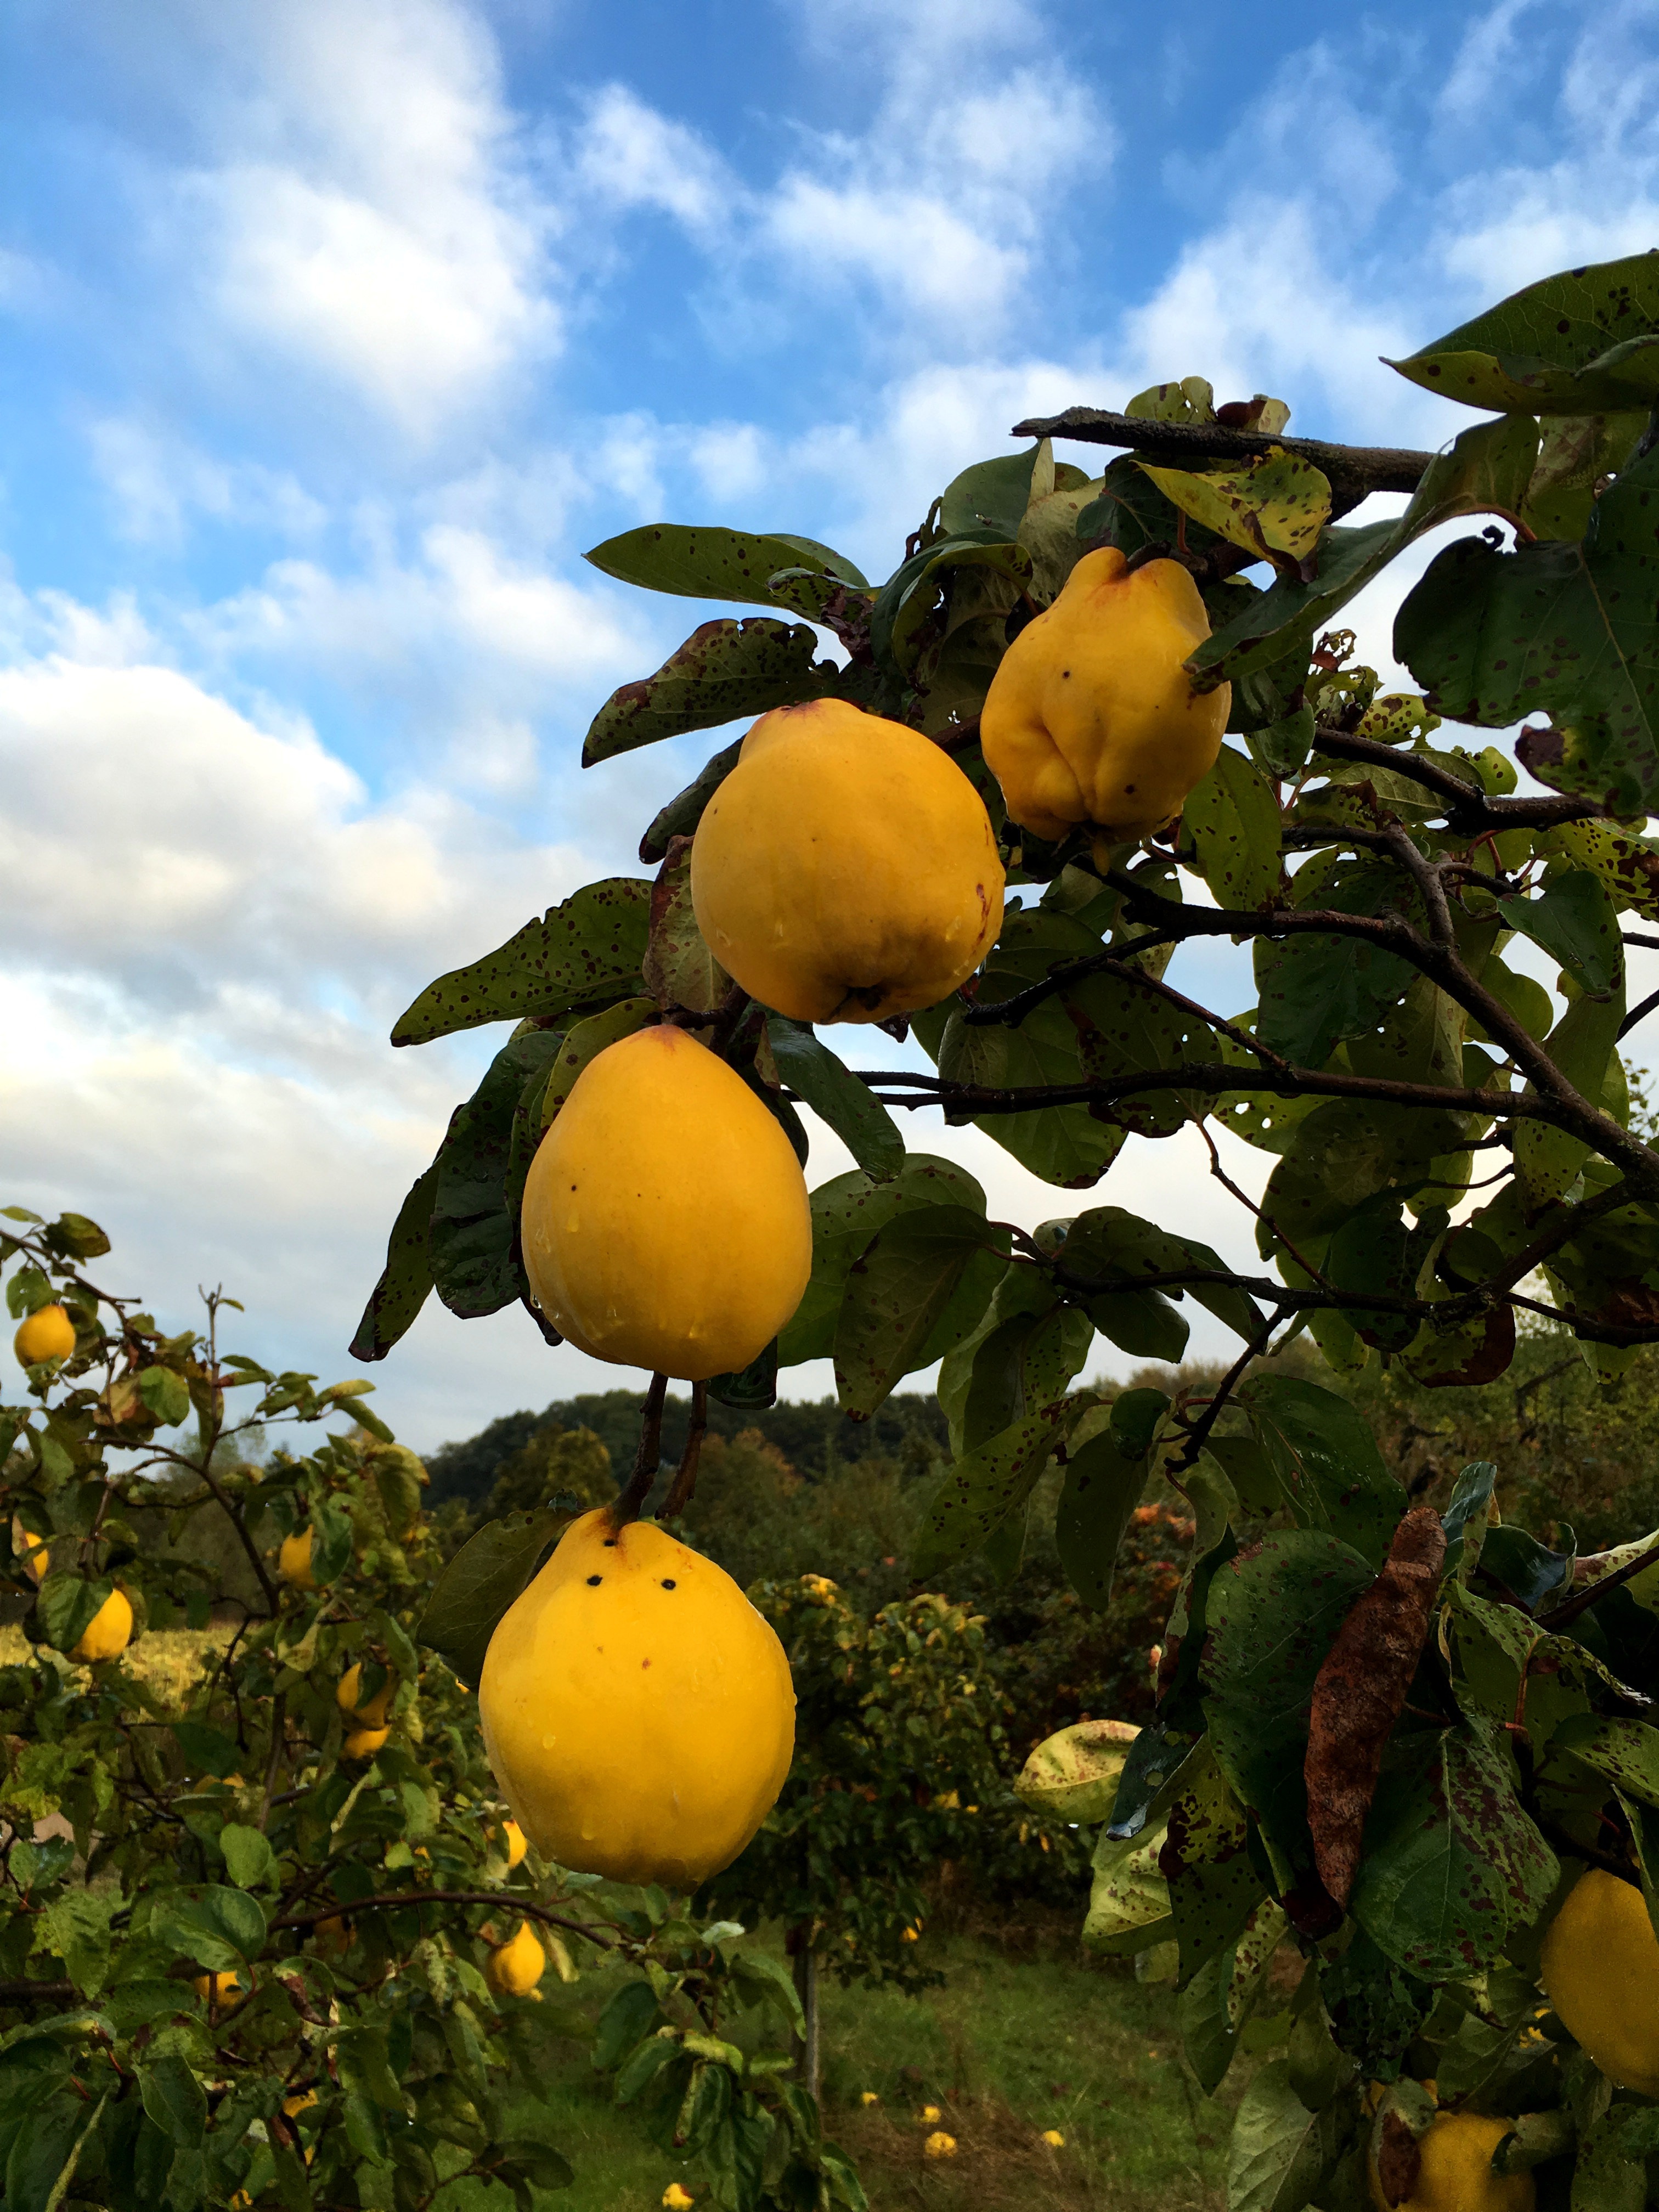
tree, nature, branch, plant, fruit, sunlight, leaf, flower, food, green, produce, autumn, botany, yellow, flora, fruit tree, fruits, quince, flowering plant, land plant